M26 Pershing

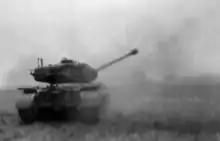
An M26 Pershing fires at German positions across the Rhine.

The 3rd Armored first used the M26 to engage the enemy on 25 February near the Roer River. On 26 February, a T26E3 named "Fireball" was knocked out in an ambush at Elsdorf while overwatching a roadblock. Silhouetted by a nearby fire, the Pershing was in a disadvantageous position. A concealed Tiger tank fired three shots from about . The first penetrated the turret through the machine gun port in the mantlet, killing both the gunner and the loader. The second shot hit the gun barrel, causing the round that was in the chamber to fire with the effect of distorting the barrel. The last shot glanced off the turret side, taking off the upper cupola hatch. While backing up to escape, the Tiger became entangled in debris and was abandoned by the crew. "Fireball" was quickly repaired and returned to service on 7 March.